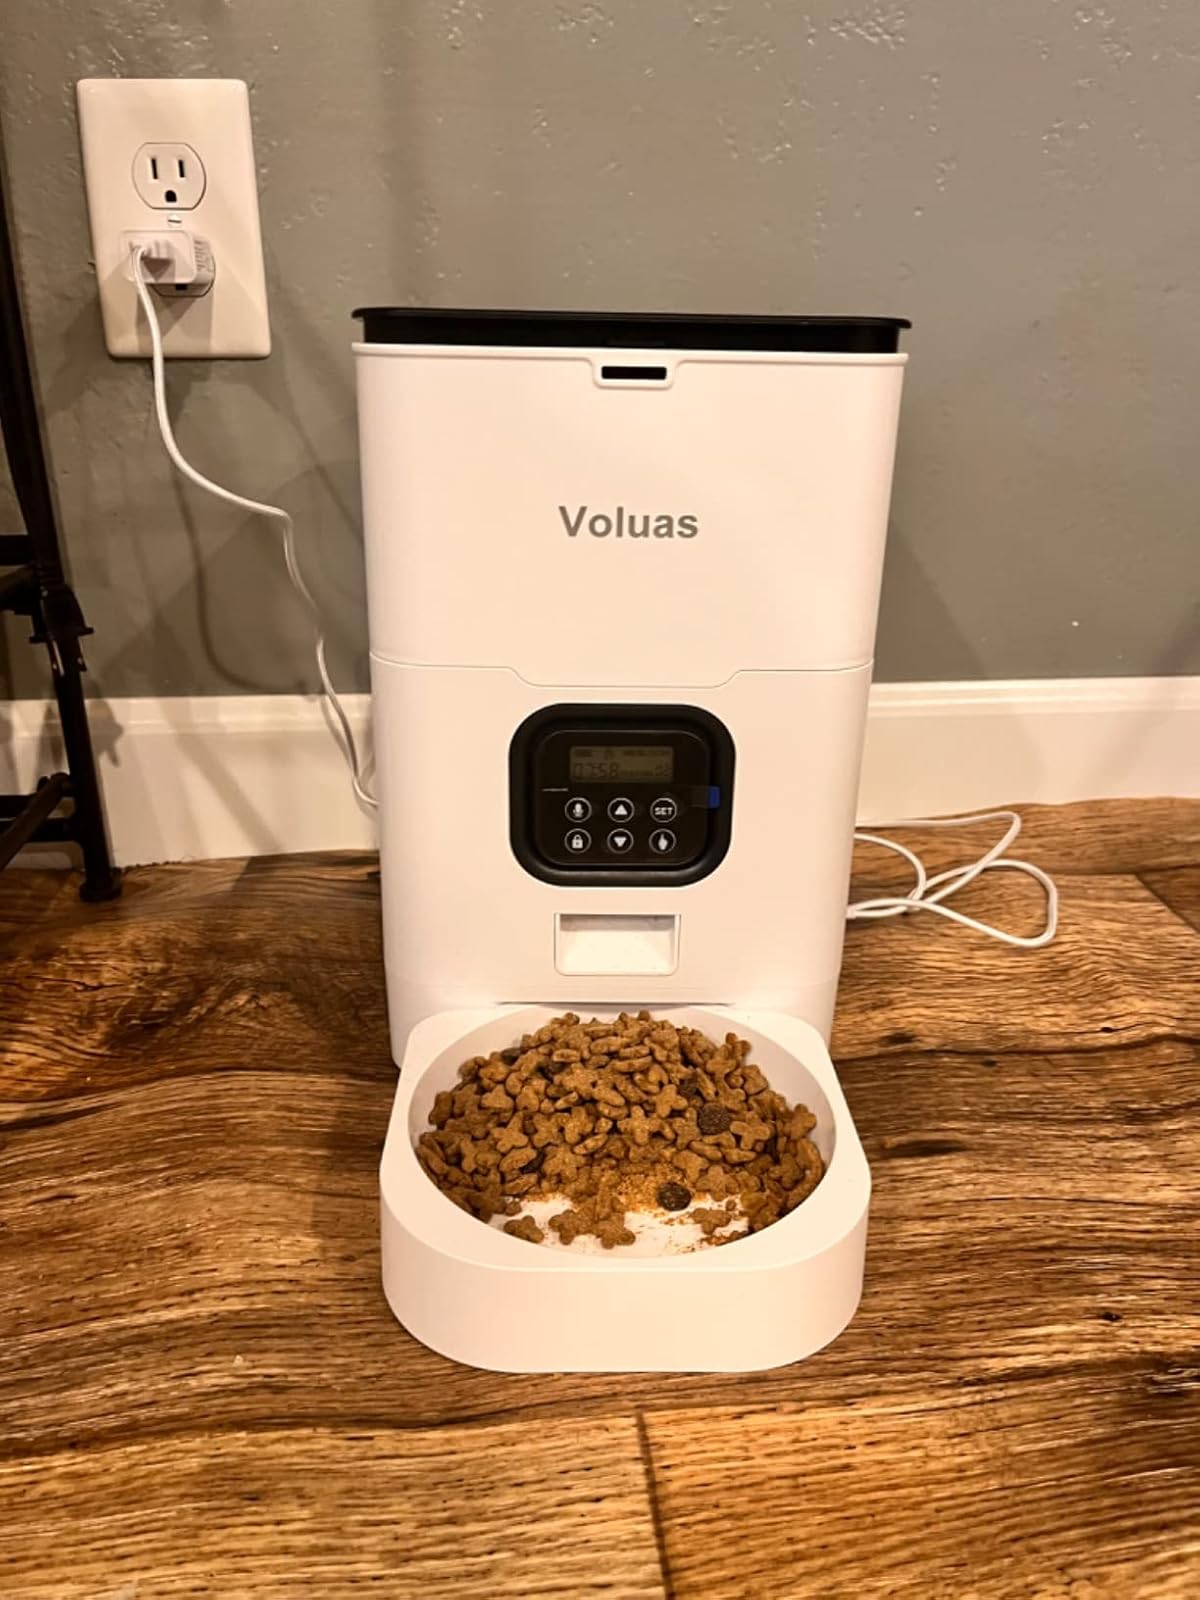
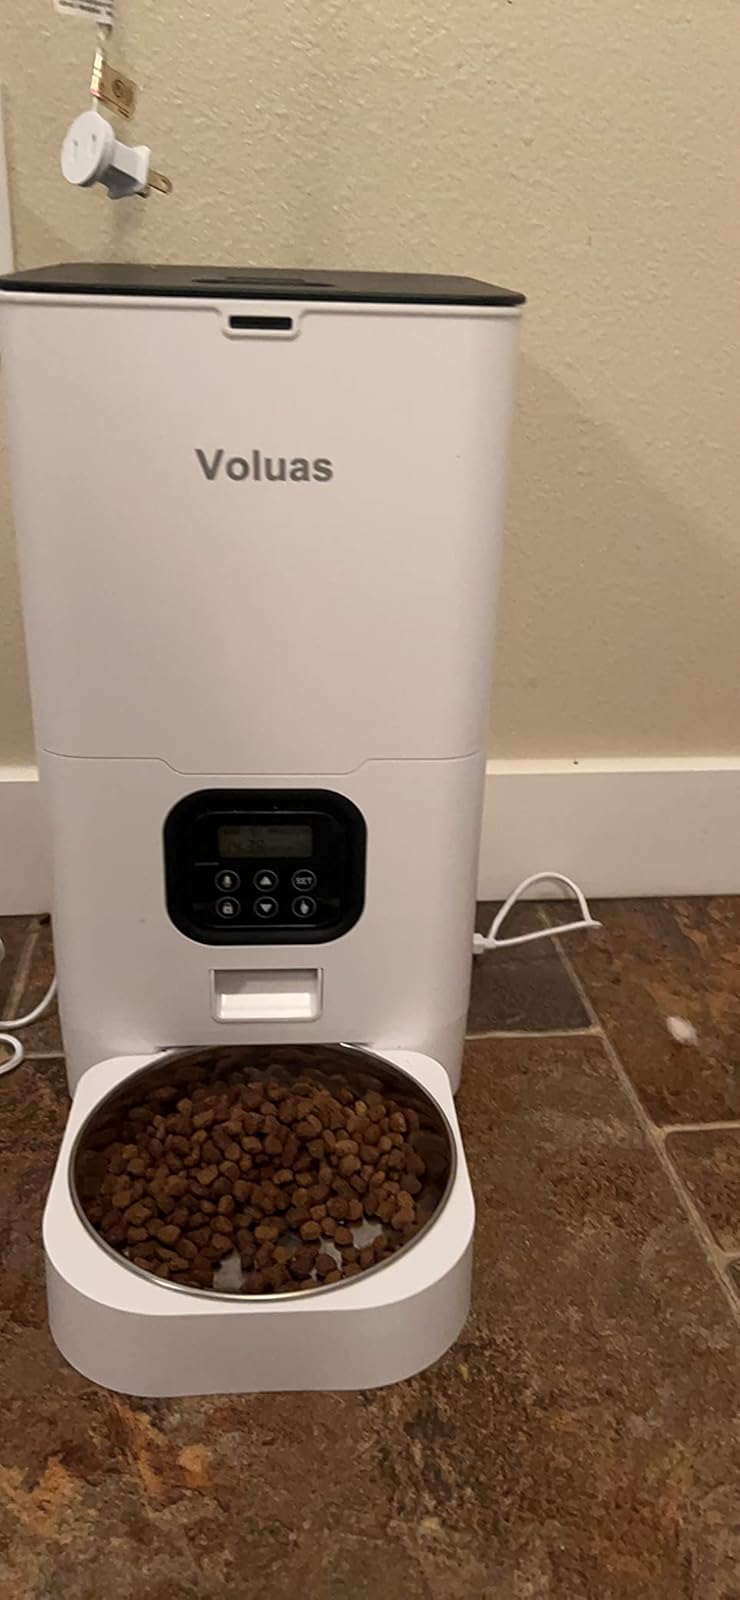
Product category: items_feeder
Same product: yes